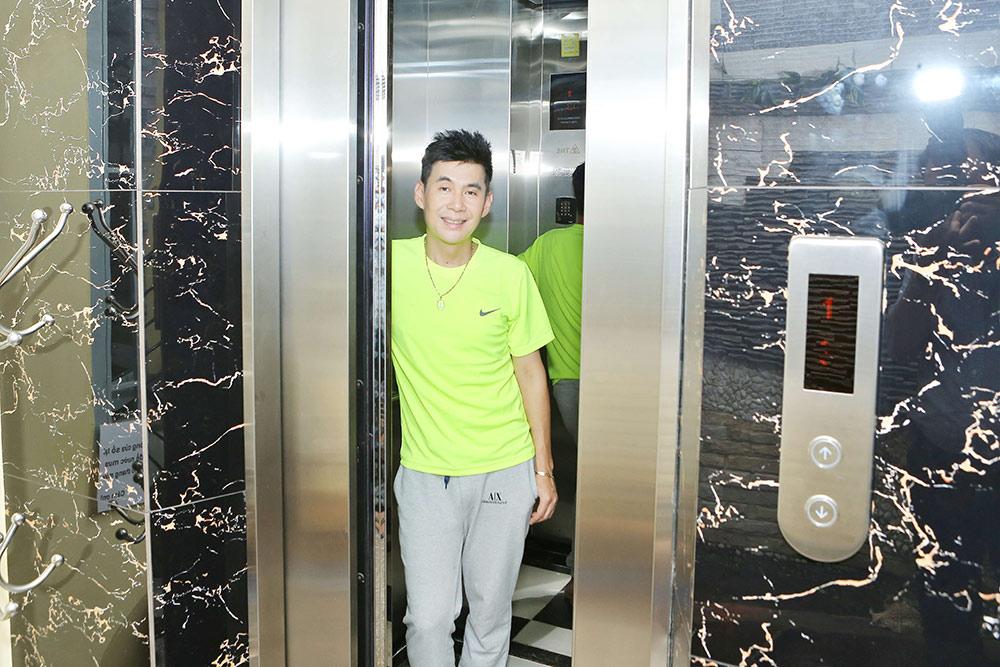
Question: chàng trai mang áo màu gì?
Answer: chàng trai mang áo màu vàng